Construction of Gothic cathedrals

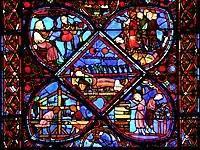
A window at Bourges Cathedral showing carpenters, barrel makers and wheelwrights (lower panels) the windows' likely sponsors

Bishops, like Maurice de Sully of Notre-Dame de Paris, usually contributed a substantial sum. Wealthy parishioners were invited to give a percentage of their income or estate in exchange for the right to be buried under the floor of the cathedral. In 1263 Pope Urban IV offered Papal indulgences, or the remission of the temporal effects of sin for one year, to wealthy donors who made large contributions. For less wealthy church members, contributions in kind, such as a few days' labour, the use of their oxen for transportation, or donations of materials were welcomed. The sacred relics of saints held by the cathedrals were displayed to attract pilgrims, who were also invited to make donations. Sometimes relics were taken in a procession to other towns to raise money.